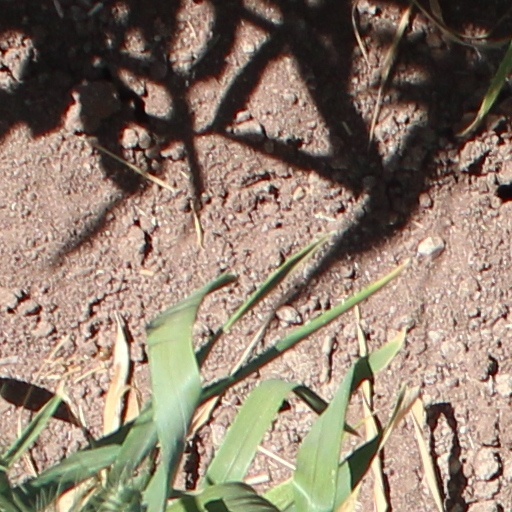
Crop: wheat